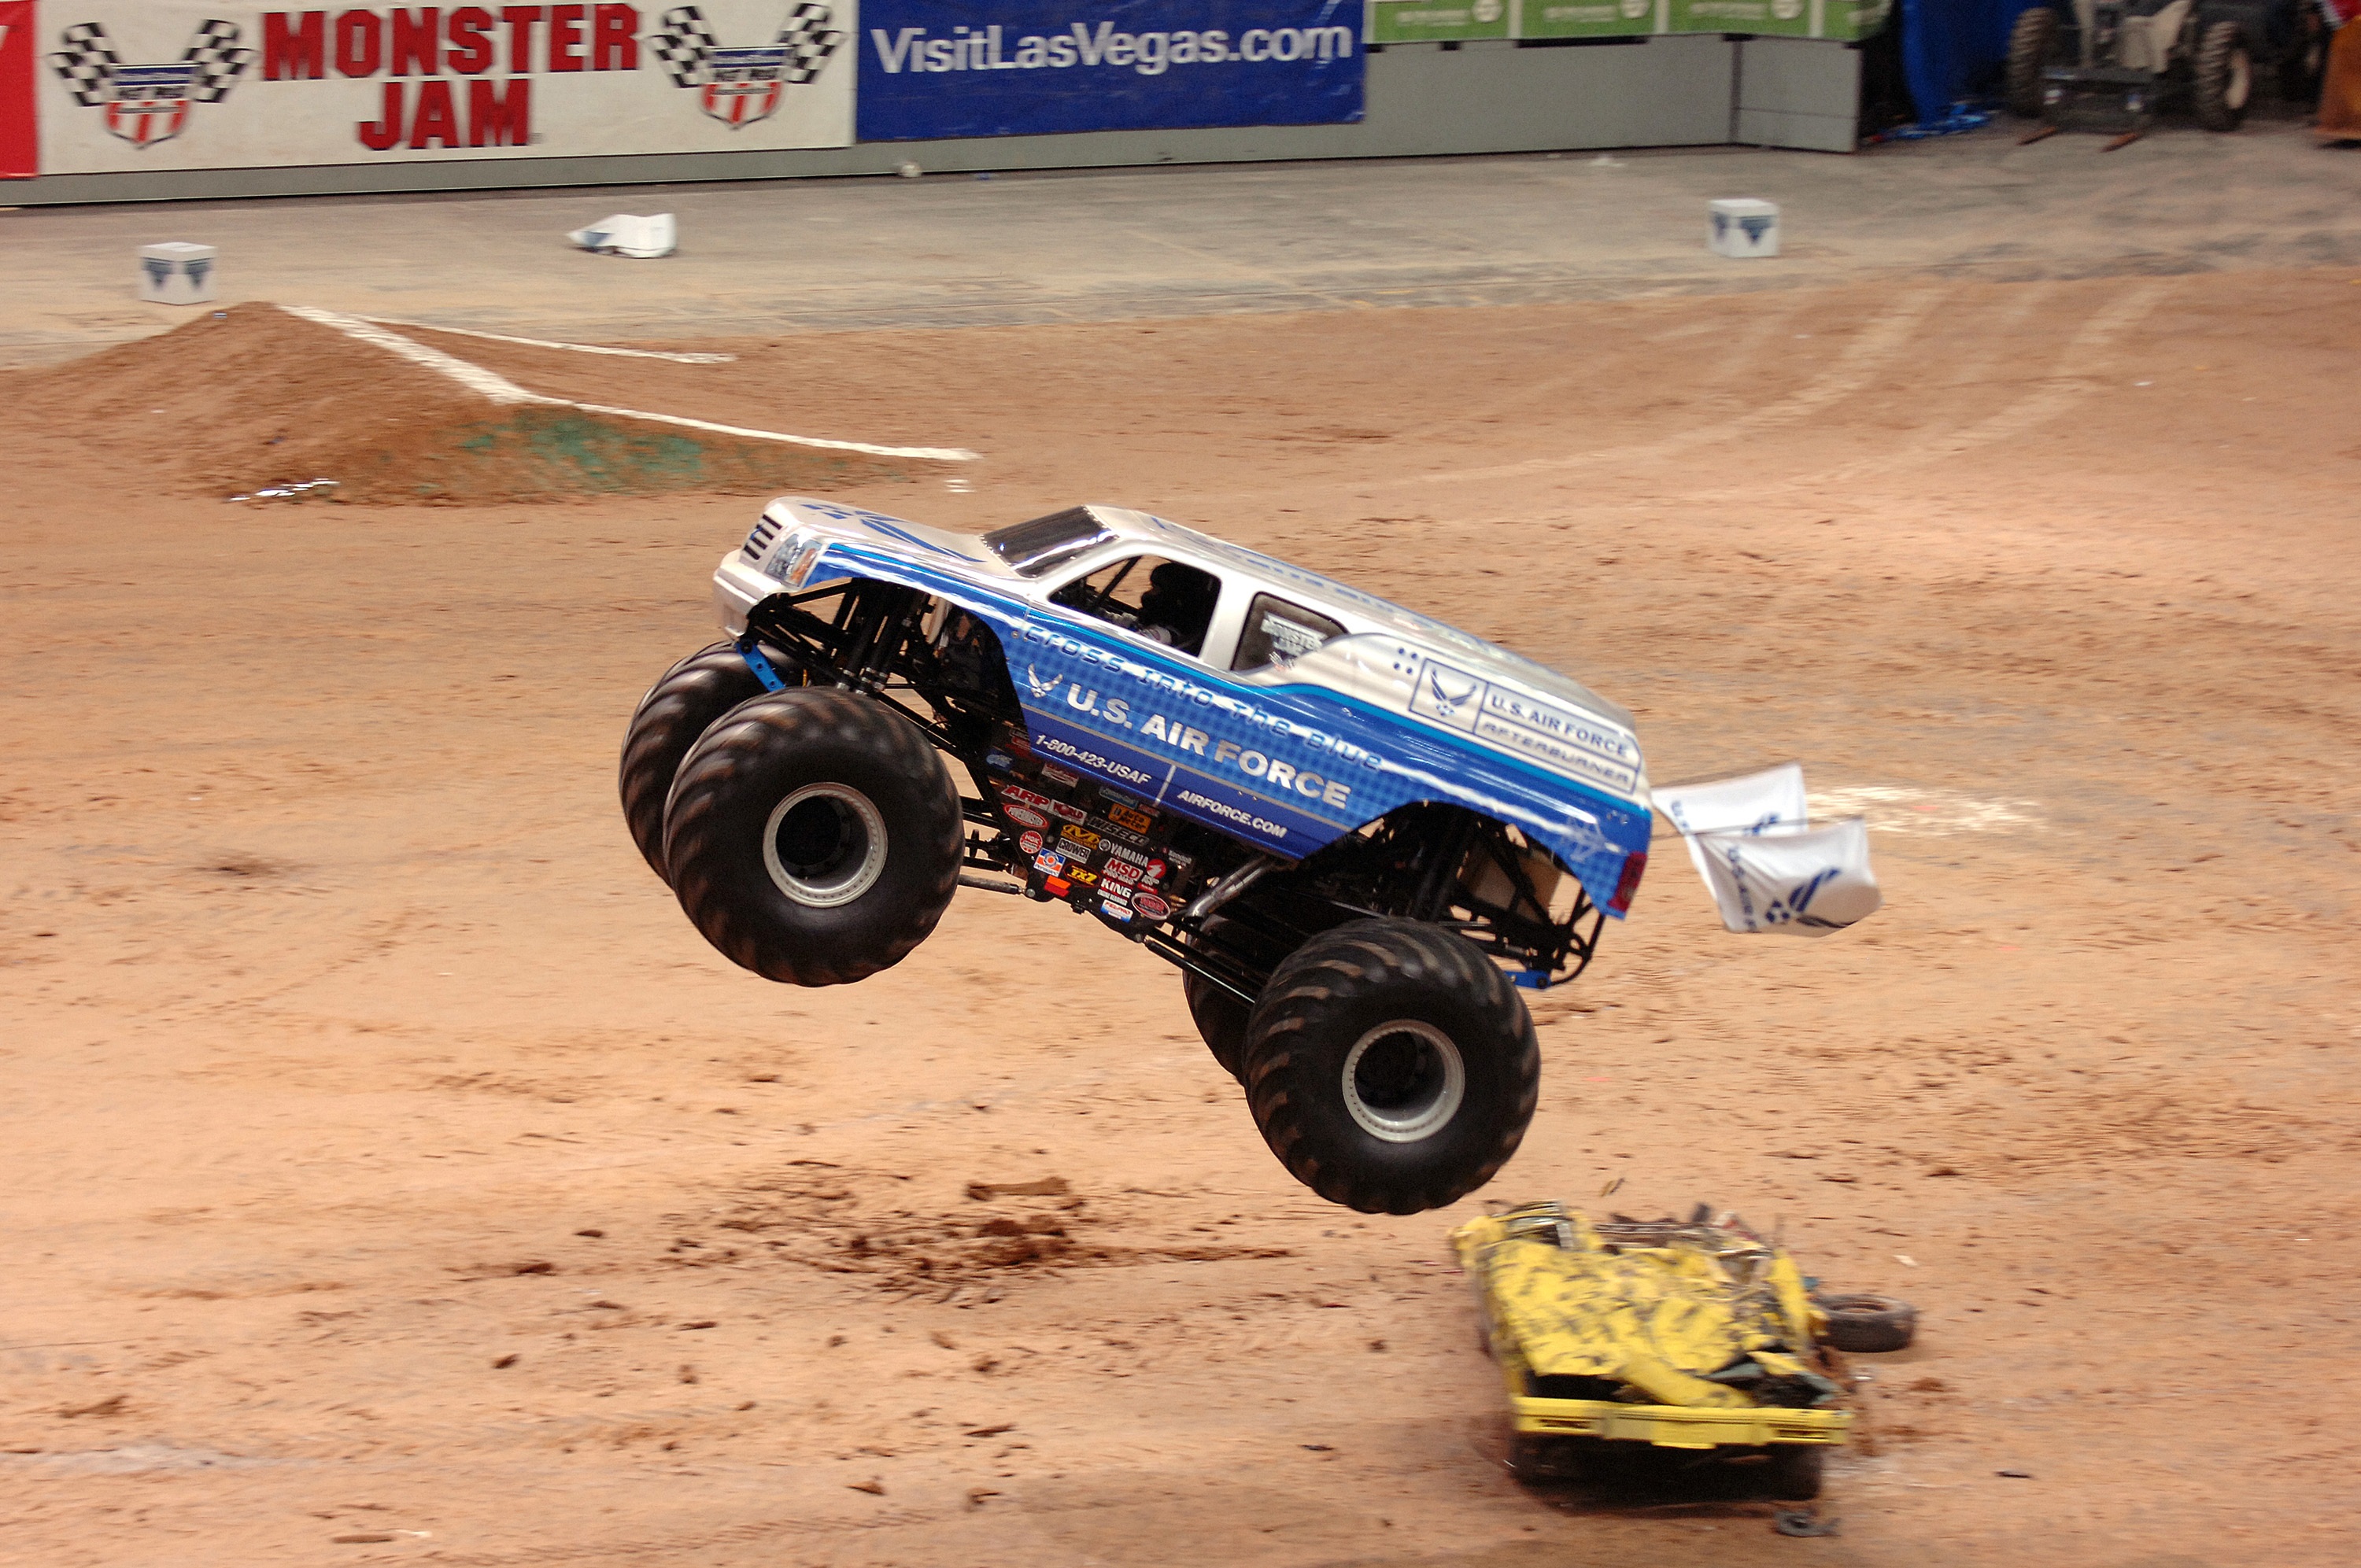
sand, structure, car, wheel, jeep, vehicle, mud, show, jam, race, competition, power, obstacles, sports, tires, racing, modified, race track, exhibition, rally, motorsport, monster truck, off road vehicle, auto racing, automobile make, off roading, compact sport utility vehicle, dirt track racing, off road racing, rally raid, stadium arena